Offensive into Swedish Pomerania (1659)

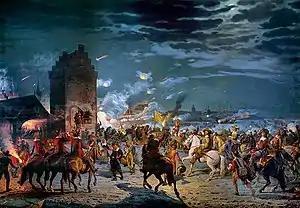
"Stormen på København" by Frederik Christian Lund from 1887

In mid-July of 1658, Swedish preprarations were finished. On 6 August, around 60 cargo ships with an escort of 10 warhips sailed towards Korsør with 5,700 men onboard. They planned to quickly disembark and then move towards Copenhagen and take the Danish fleet stationed in its harbour. After besieging the city for months, the Swedes would lead an unsuccessful assault on 11 February 1659, during which around 2,000 Swedes died.